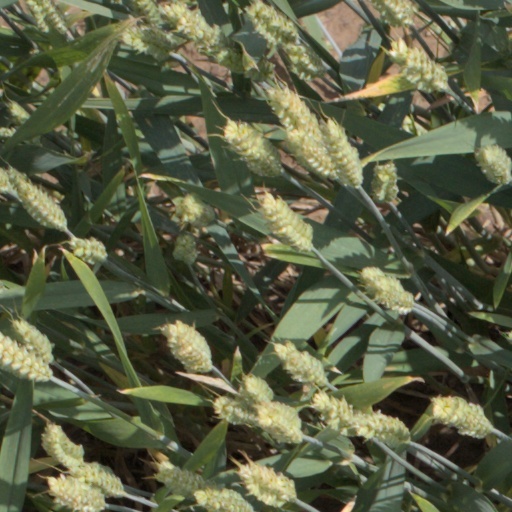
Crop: wheat